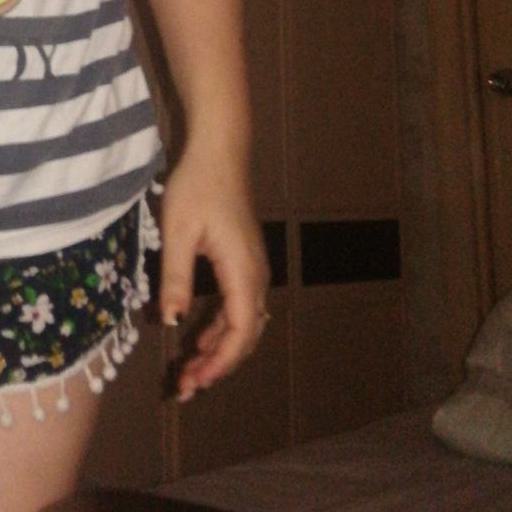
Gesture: no_gesture